Metal theft

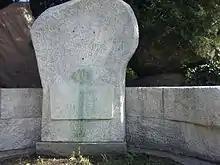
All bronze components (portrait and letters) of this memorial have been removed (Vienna, Austria).

In November 2011 a unknown perpetrator attempted copper theft by hand sawing a live electric line in a Vienna subway tunnel. A fire arose; train traffic was stopped. The thief was likely injured in the process.